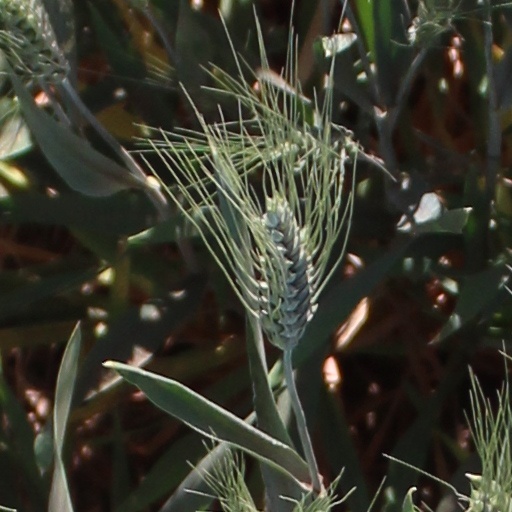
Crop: wheat